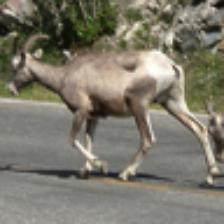
Label: NonHuman